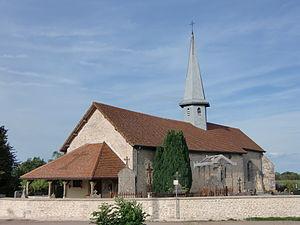
église de Chaumesnil (Aube - Champagne - France)
Chaumesnil est une commune française, située dans le département de l'Aube en région Grand Est.